Foreign relations of Israel

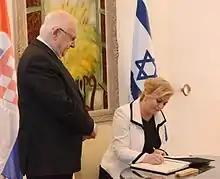
Croatian president Kolinda Grabar-Kitarović with Israeli president Reuven Rivlin, July 2015

On 15 May 1952, diplomatic relations were established with Japan at a Legation level. However, the Japanese government refrained from appointing a Minister Plenipotentiary to Israel until 1955. Relations between the two states were distant at first, but after 1958, no break occurred, despite the Arab oil embargo on several countries, including Japan.